Thobias Fredriksson

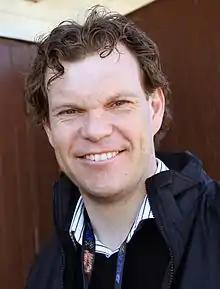
Thobias Fredriksson in March 2010

Thobias Fredriksson (born 4 April 1975 in Dals Rostock, Dalsland) is a Swedish former cross-country skier who competed since 2000. He won two medals at the 2006 Winter Olympics in Turin with a gold in the team sprint and a bronze in the individual sprint events.